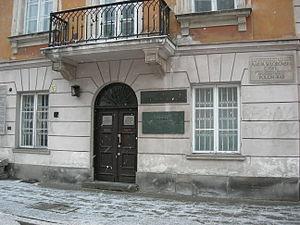
Marie Skłodowska-Curie, ou simplement Marie Curie, née Maria Salomea Skłodowska le 7 novembre 1867 à Varsovie et morte le 4 juillet 1934 à Passy, est une physicienne et chimiste polonaise, naturalisée française.